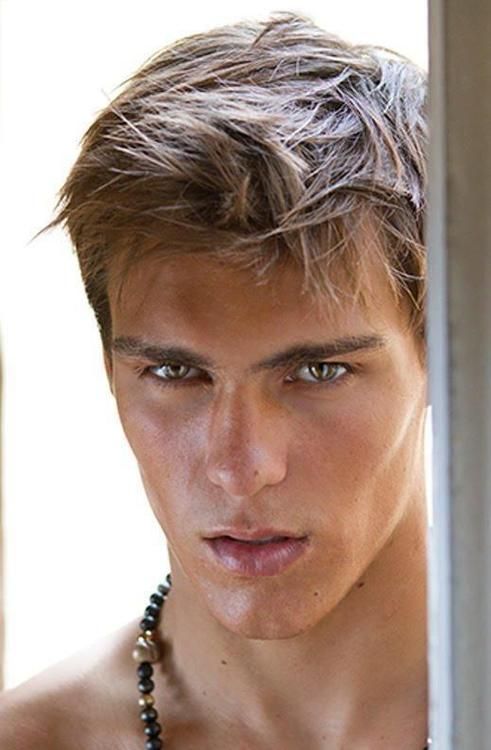
Label: Colored